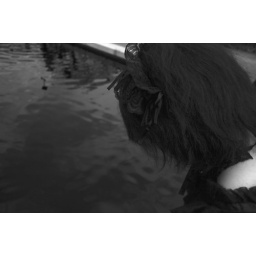
I see your reflection in the dirty water